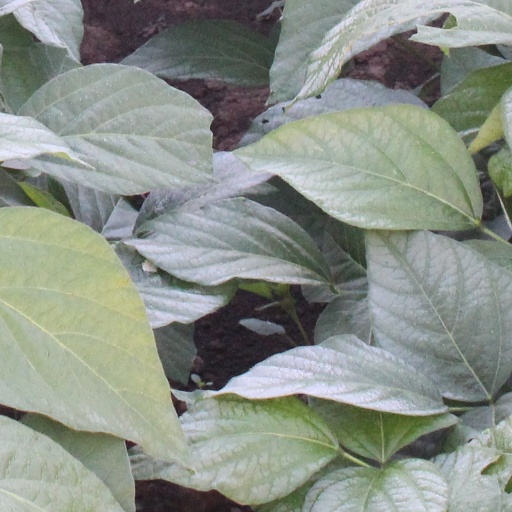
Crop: soybean